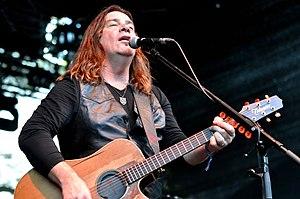
Alan Doyle est un chanteur canadien, leader du groupe de musique celtique Great Big Sea.